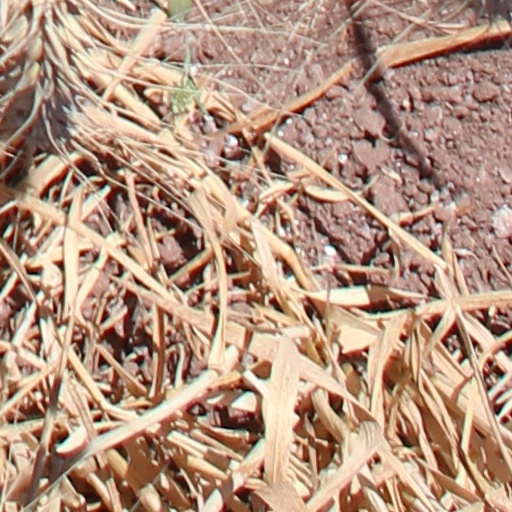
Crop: wheat